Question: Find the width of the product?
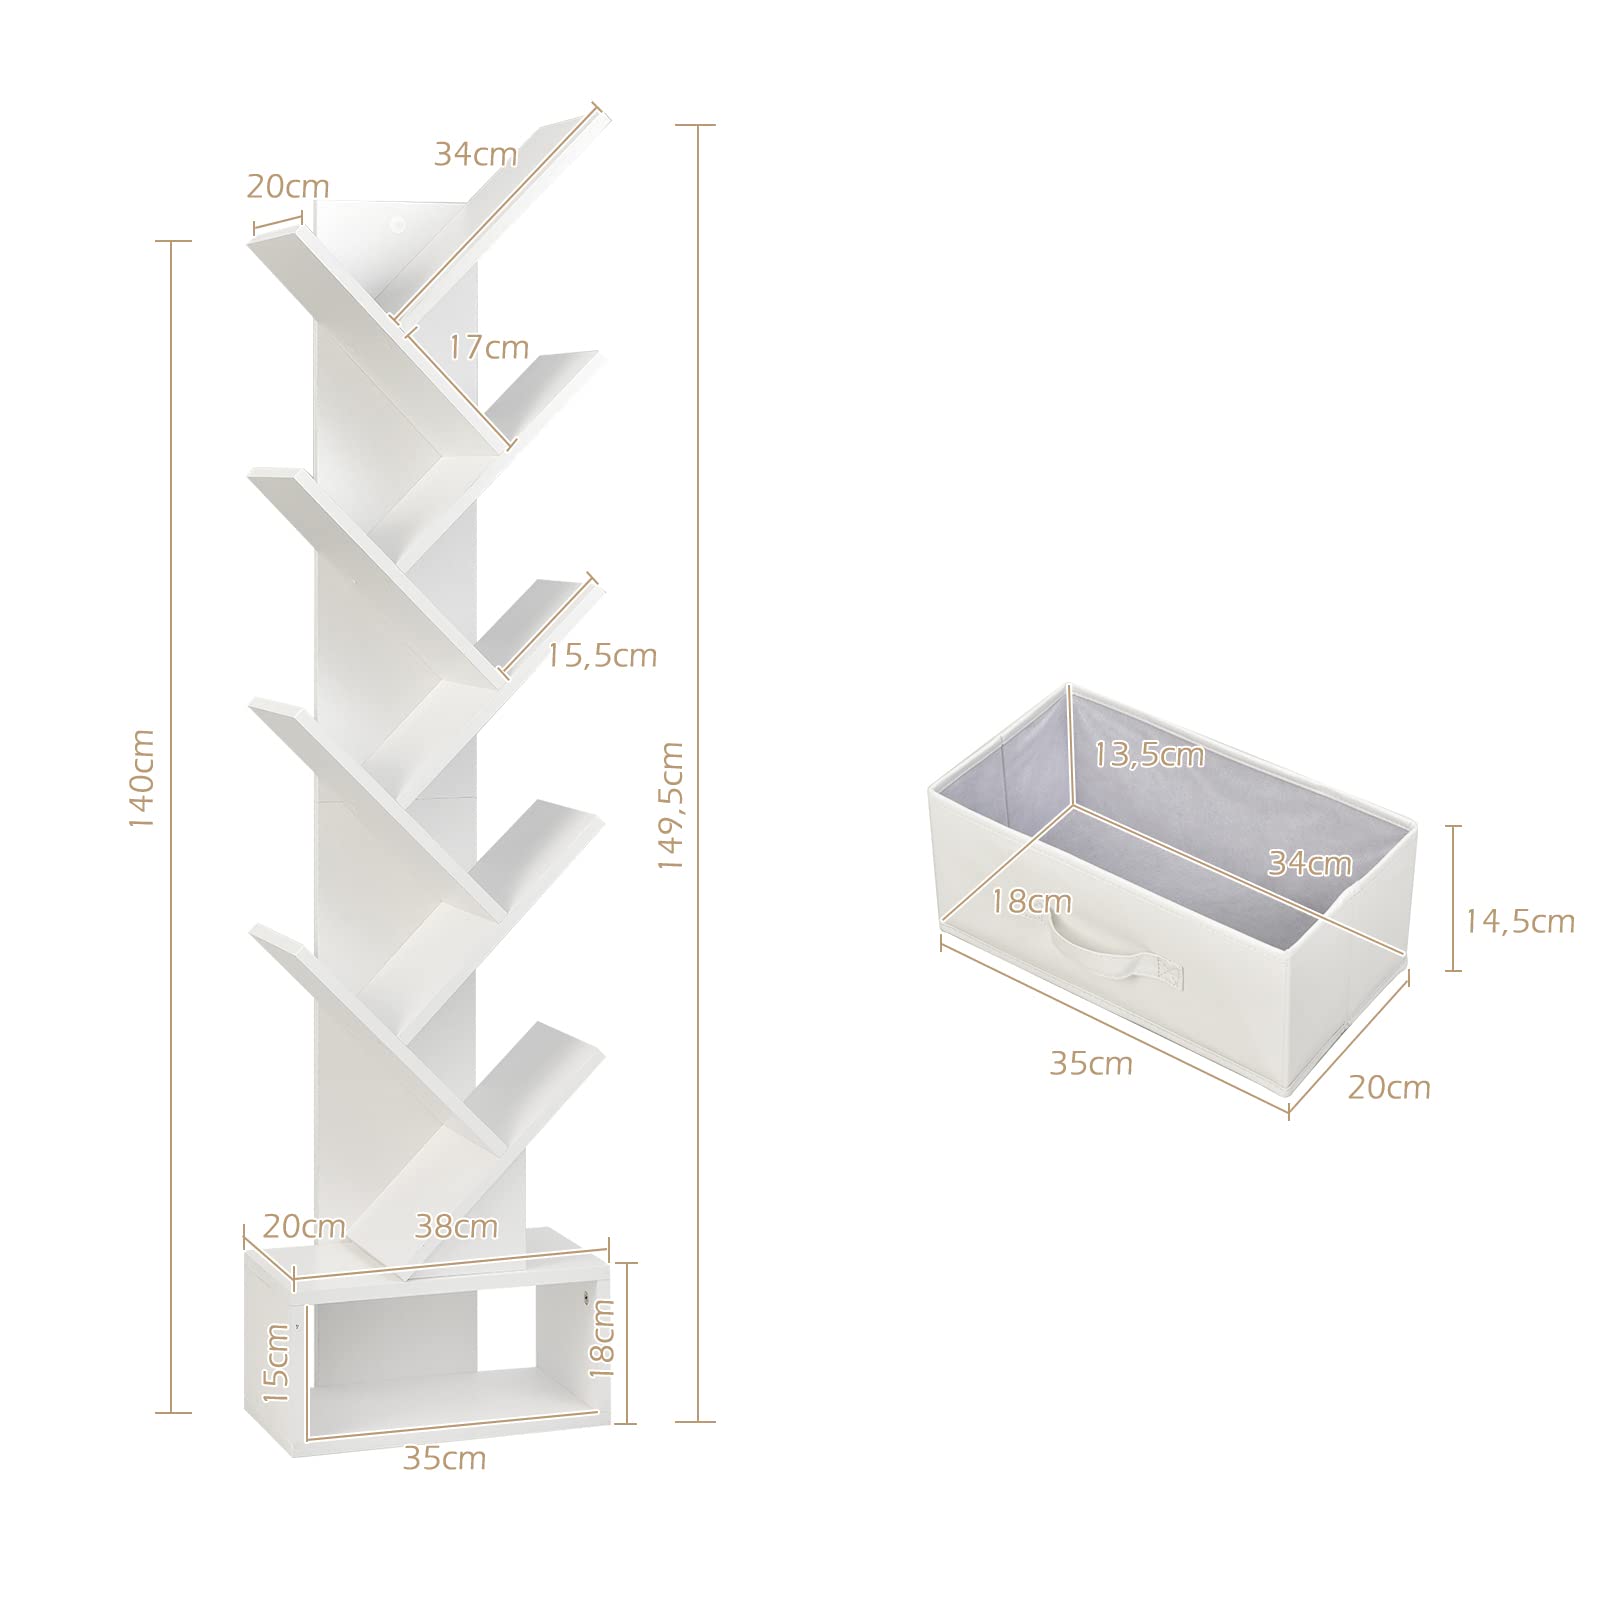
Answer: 35.0 centimetre